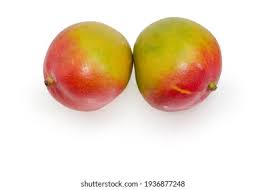
Label: Mango